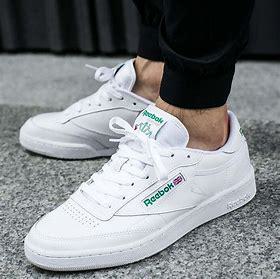
Brand: Reebok
Model: Club C 85